Rumana Ahmed

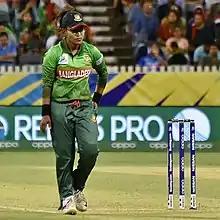
Ahmed playing for Bangladesh during the 2020 ICC Women's T20 World Cup

Ahmed made her T20I debut against Ireland on 28 August 2012. In June 2018, she was part of Bangladesh's squad that won their first ever Women's Asia Cup title, winning the 2018 Women's Twenty20 Asia Cup tournament. Later the same month, she was named in Bangladesh's squad for the 2018 ICC Women's World Twenty20 Qualifier tournament. She was the leading wicket-taker for Bangladesh in the tournament, with ten dismissals in five matches.